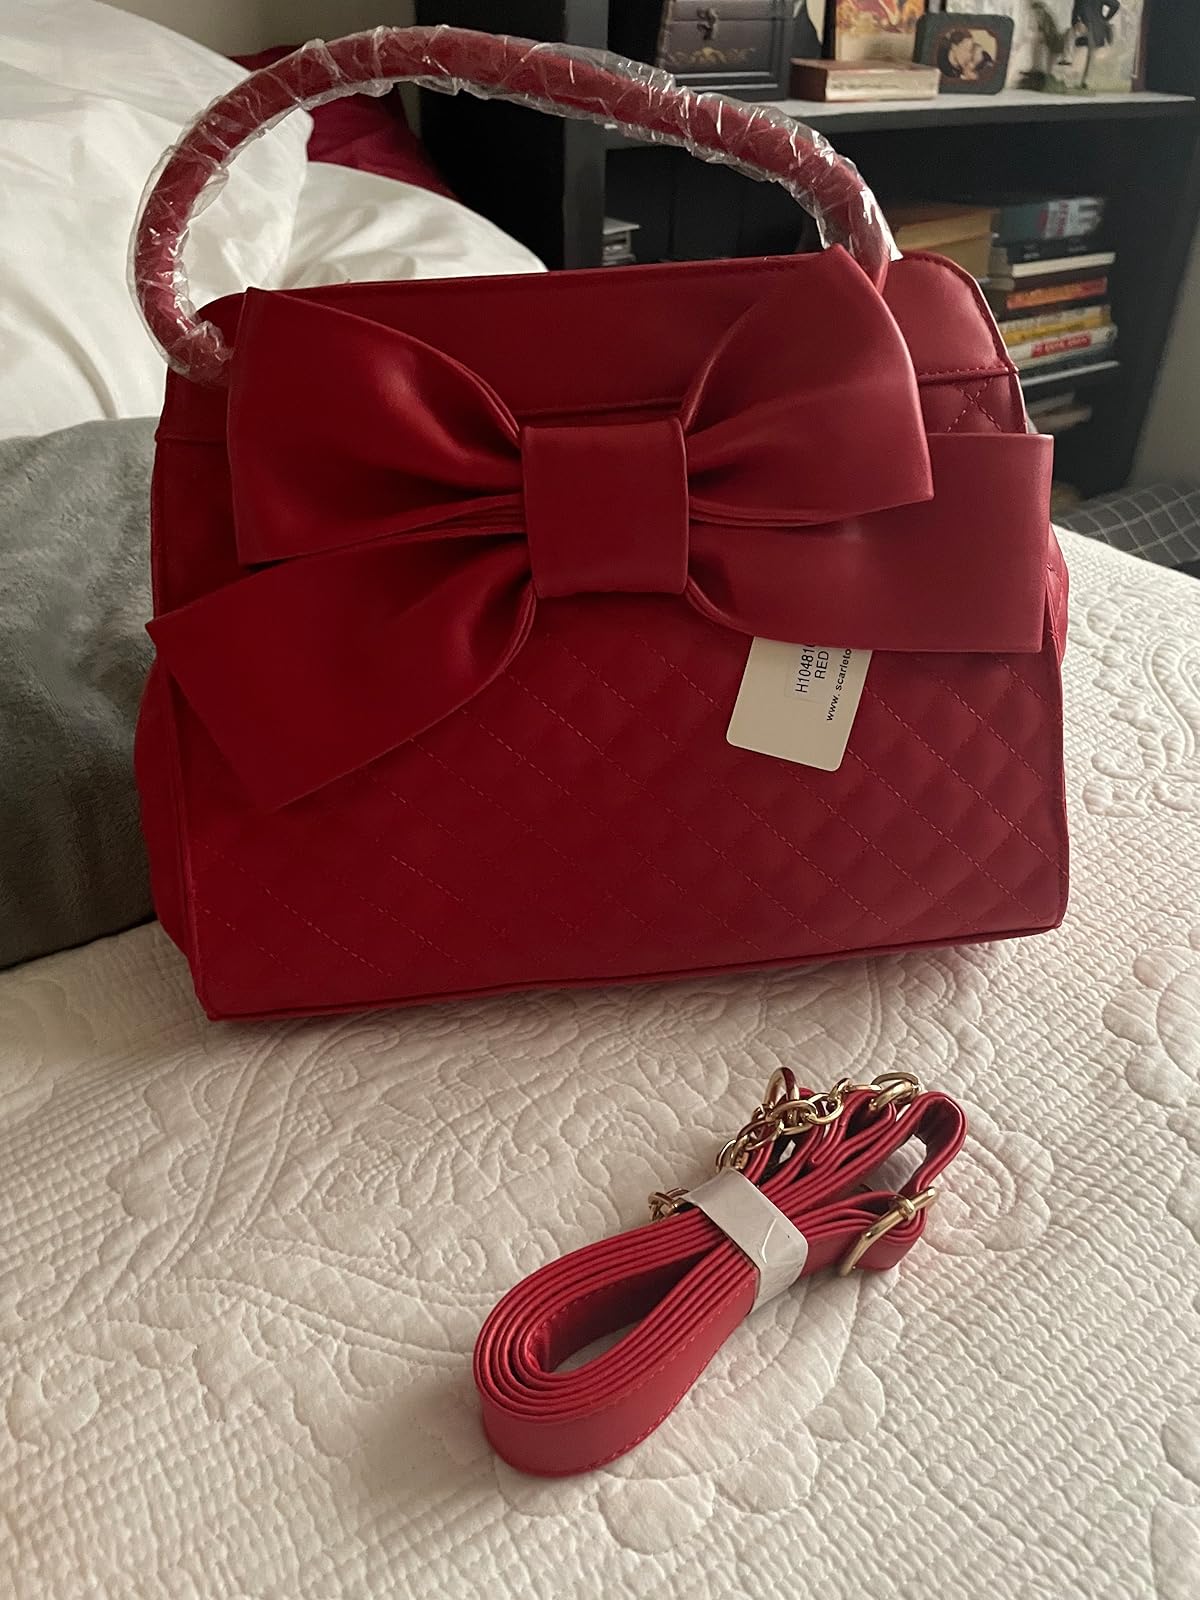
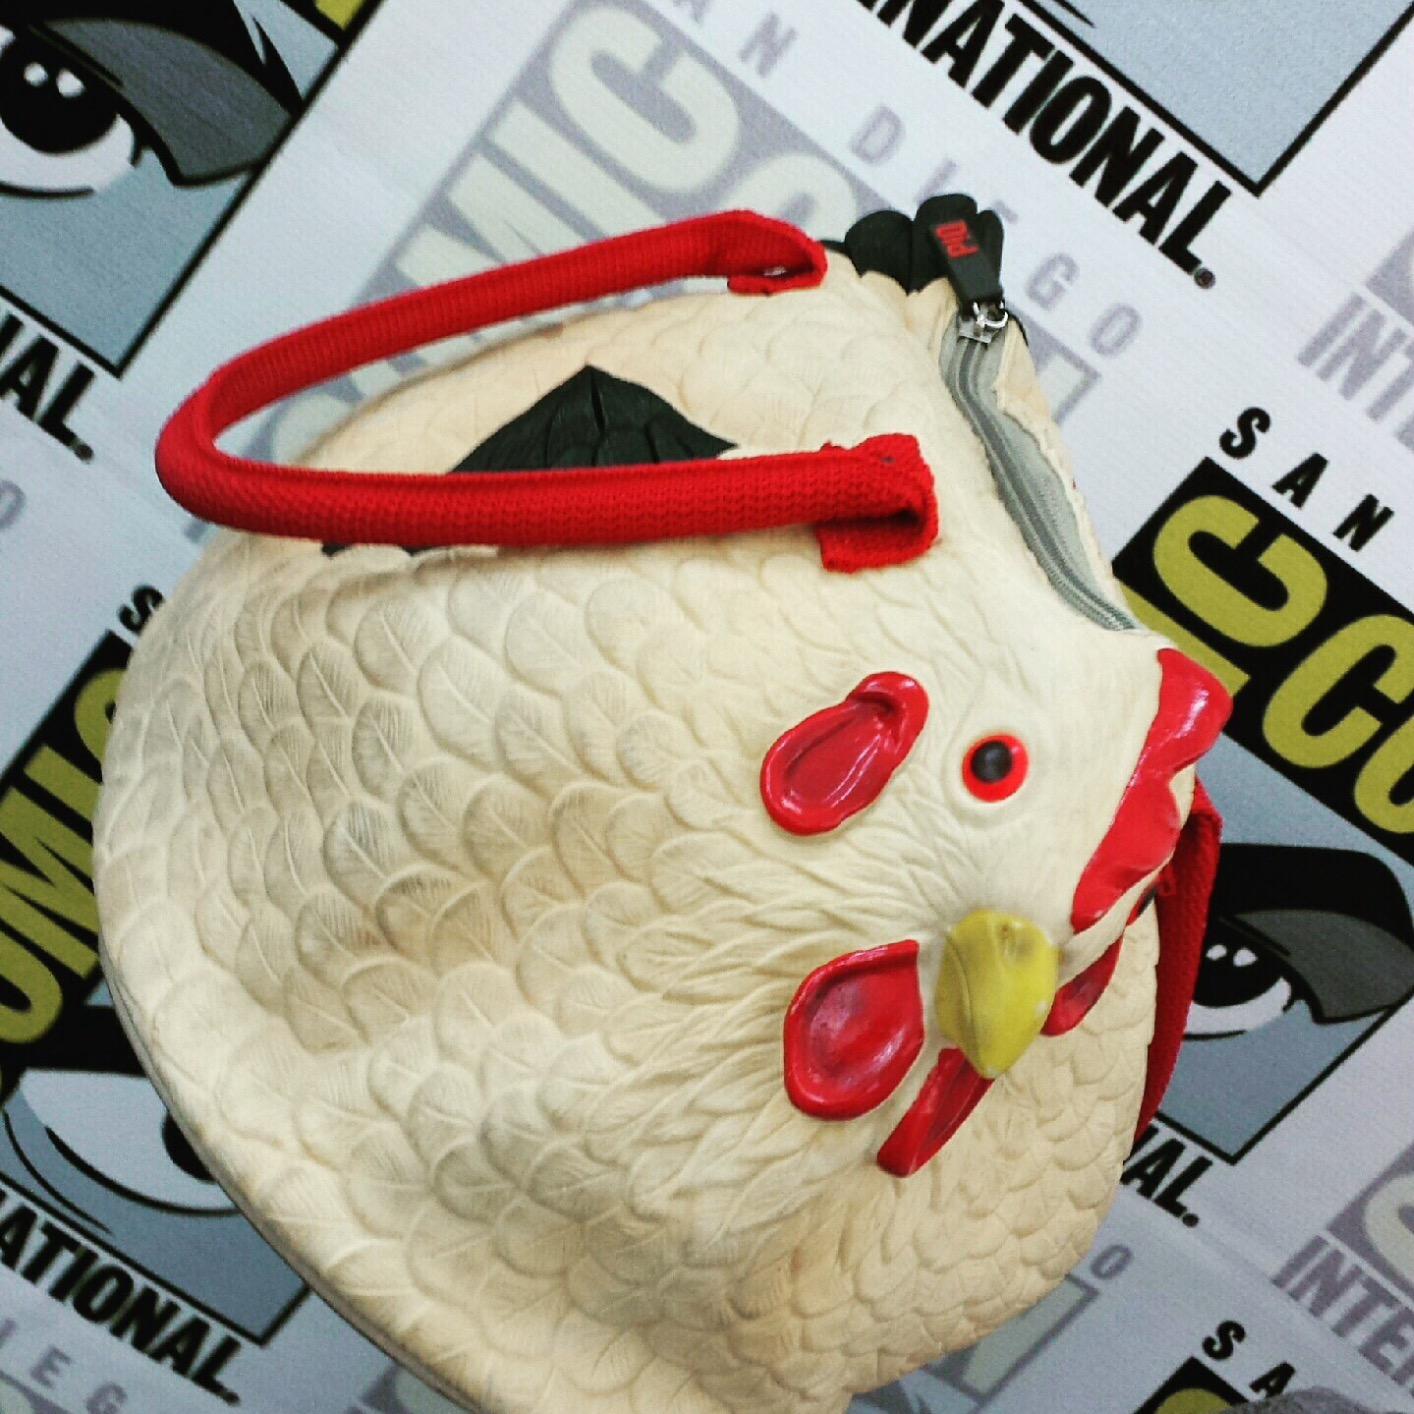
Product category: accessories_handbag
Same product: no